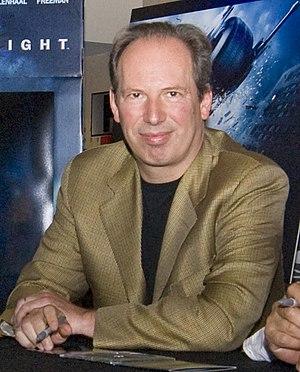
Gortoz a ran est un chant poétique écrit et interprété par le chanteur breton Denez Prigent, issu de son troisième album studio Irvi, paru en 2000. Sorti en single, le chant en breton, enregistré en duo avec Lisa Gerrard, séduit un large public. En 2001, Gortoz a Ran est intégrée dans la bande originale du film américain La Chute du faucon noir de Ridley Scott, en 2012 dans le film Les Seigneurs d'Olivier Dahan et en 2016 dans la série américaine South Park.